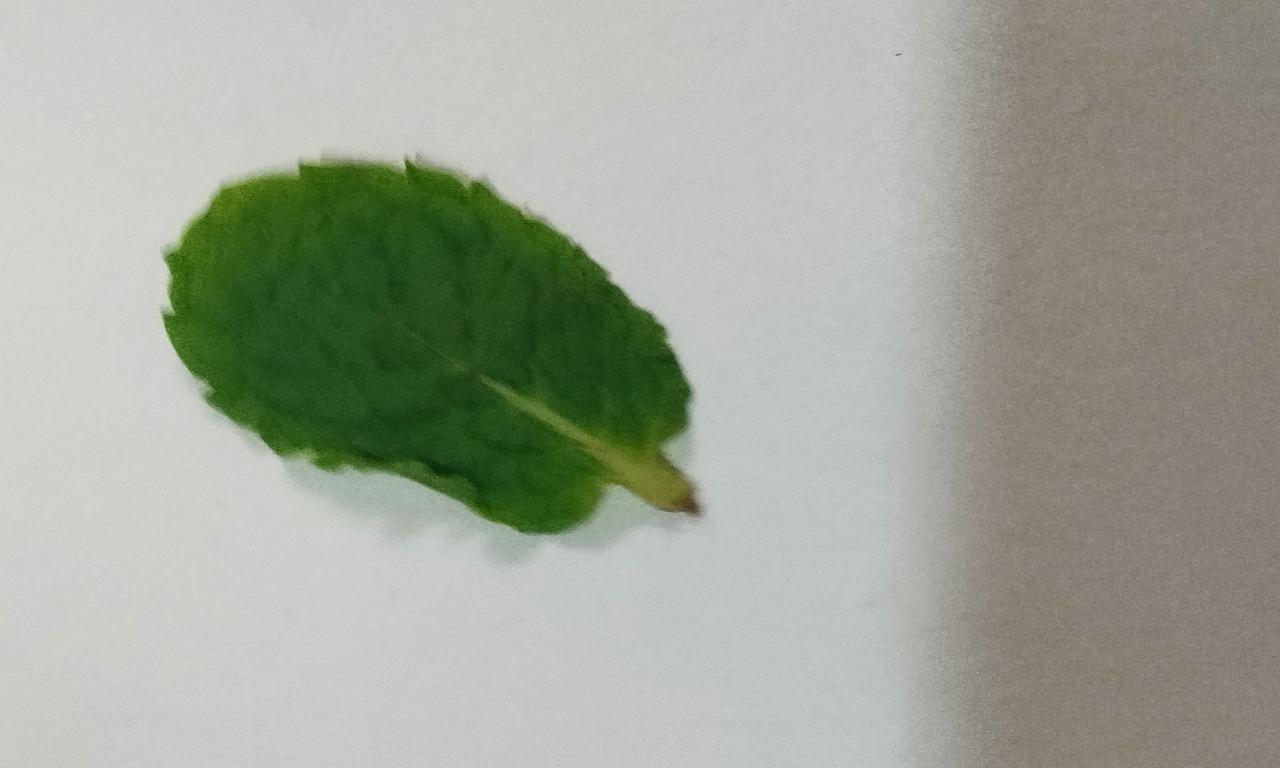
Label: Fresh